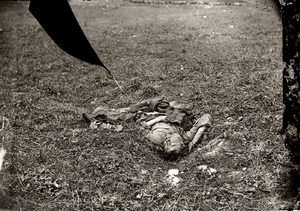
Alexander Gardner est un photographe de guerre américain d'origine écossaise, principalement connu pour ses portraits du président Abraham Lincoln et ses photographies de la Guerre de Sécession.